Connor Barwin

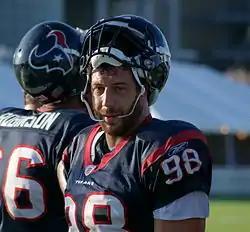
Barwin with the Texans in 2010

Barwin was selected by the Houston Texans in the second round, with the 46th overall pick, of the 2009 NFL draft. On October 18, 2009 Barwin recorded his first NFL sack against Cincinnati Bengals quarterback Carson Palmer. For the season, he played in all 16 Texans games and totaled 16 tackles, 4.5 sacks and four passes defensed.